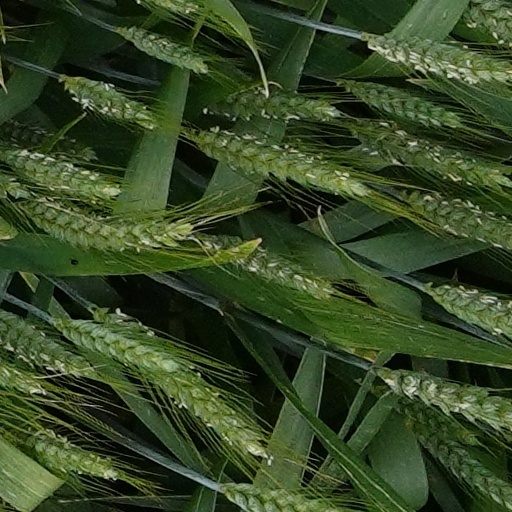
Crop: wheat